University of California, Irvine

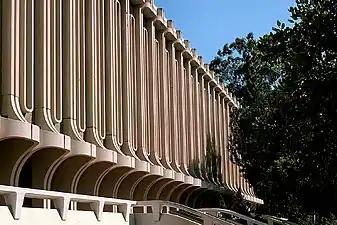
Langson Library, one of the five central libraries maintained by UCI, is the main repository for most of the university's research materials and hosts many study areas.

The layout of the core campus resembles a rough circle with its center being Aldrich Park (initially known as Campus Park), lined up by the Ring Mall and buildings surrounding the road. To further emphasize the layout, academic units are positioned relative to the center, wherein undergraduate schools are closer to the center than the graduate schools.